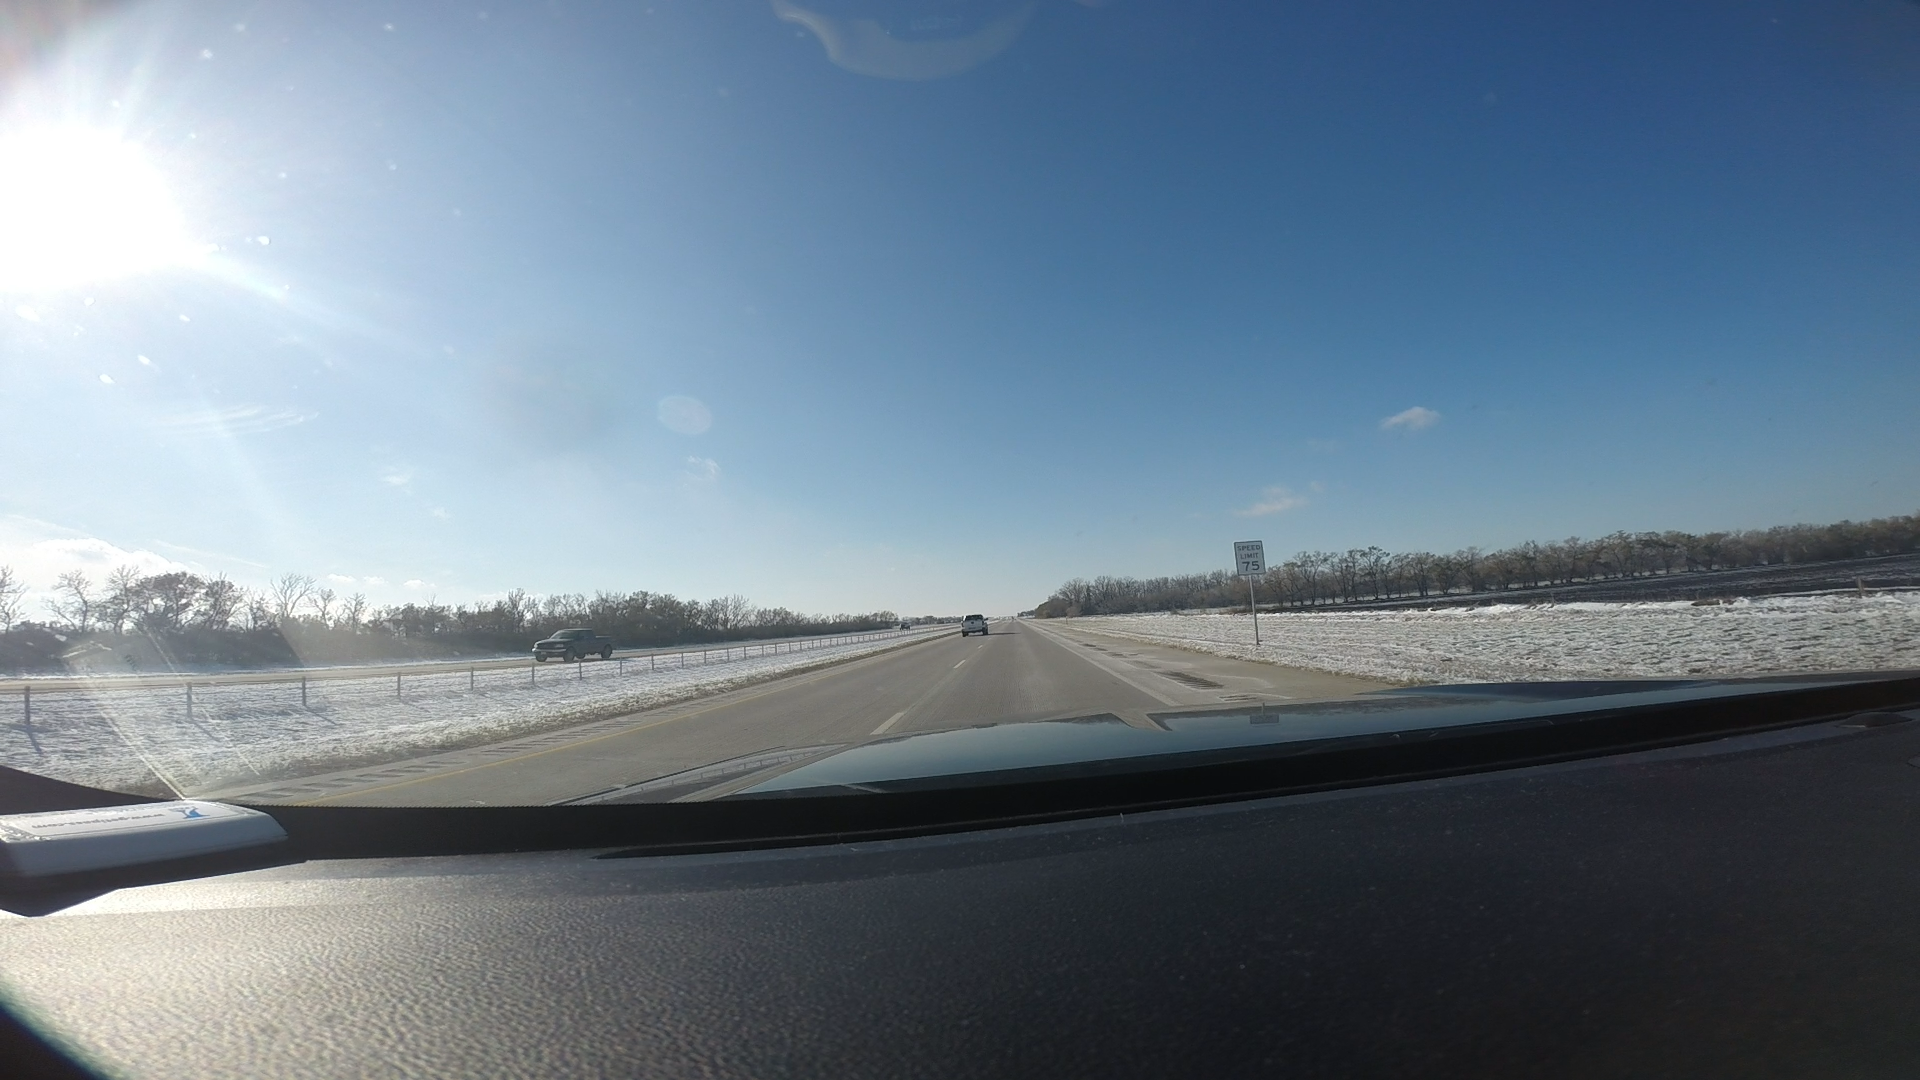
Speed limit sign label: mph75